Folding kayak

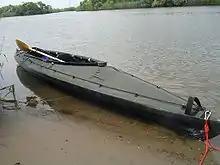
Klepper Aerius Quattro XT in military colors

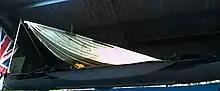
Cockle Mk 7 at the History on Wheels, Museum, Eton Wick, Windsor, UK

Walter Höhn (English; Hoehn) developed and built the first Swiss folding kayaks, which were tested in white water conditions, in 1924. Hoehn emigrated to Australia in 1928, bringing two examples of his boat designs with him: A 1-man and a 2-man design. His boats were patented (Aust. Patent 117,779) and initially produced for sport use. During the Pacific war, Hoehn and Hedley's P.L. built a total of 1024 folding kayaks, called 'folboats', for the Australian military from the Hoehn design. Hoehn supplied the first 2 folboats for the highly secret 'Operation Jaywick' training at Camp-X near Sydney in 1942. Then Hoehn supplied his folboats for Cairns, Fraser Island and Mount Martha training camps. Hoehn's first military model designated 'Folboat Kayak Type' was succeeded by the 3-seater MKIII. The MKIII was successfully used in many raids during the Pacific War.